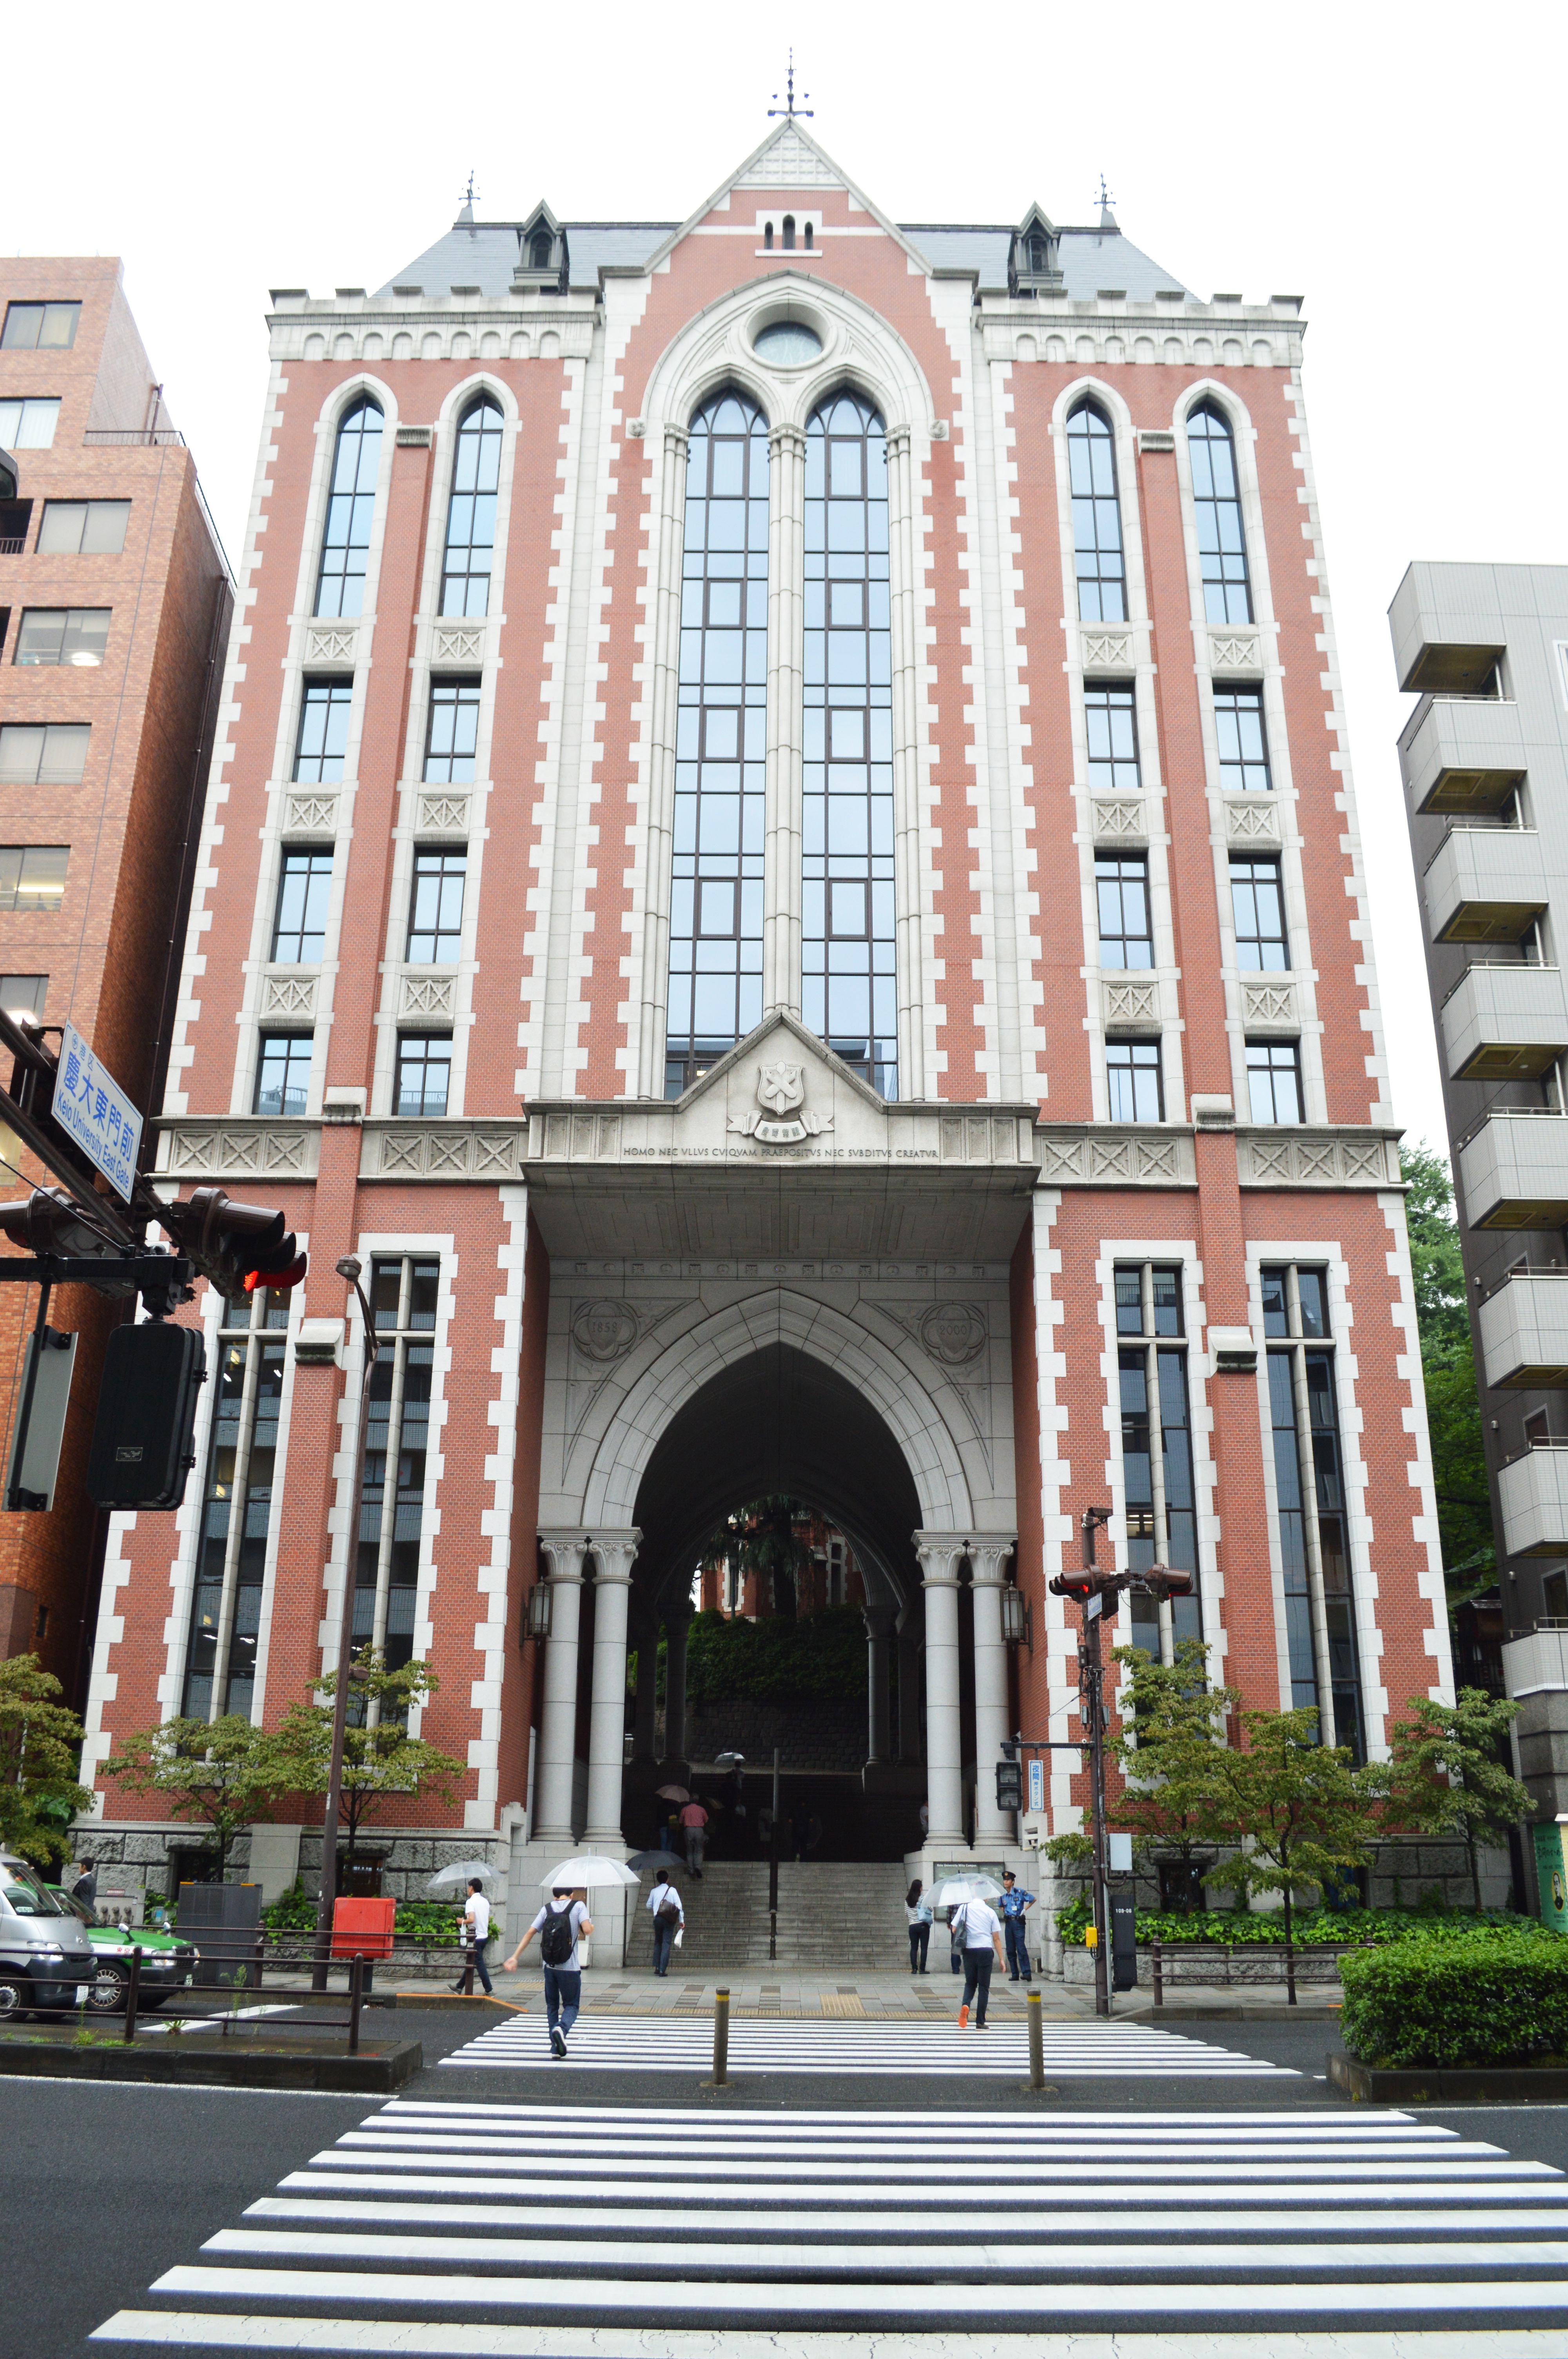
architecture, street, town, building, city, downtown, plaza, landmark, facade, church, japan, avenue, tokyo, university, school, neighbourhood, keio university